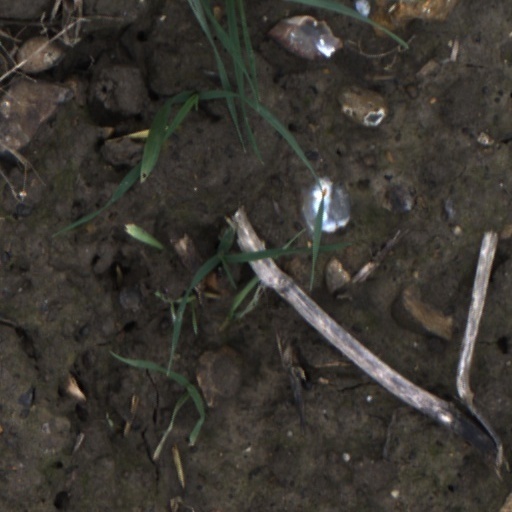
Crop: wheat